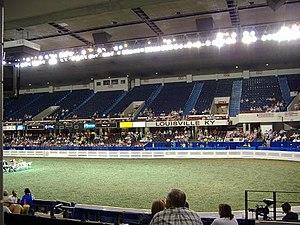
Le Freedom Hall est une salle omnisports située près du Kentucky Exposition Center à Louisville dans le Kentucky.